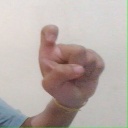
अक्षर: इ